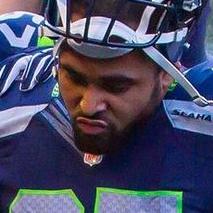
Age: 22